Aeroflot

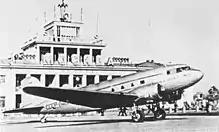
An Aeroflot PS-84 (a Douglas DC-3, modified by fitment of Soviet engines) at Moscow City Airport in 1940. The Lisunov Li-2, a license-built version of the DC-3, became the backbone of the Aeroflot fleet after the opening of the Eastern Front in World War II.

Under the third five-year plan, which began in 1938, civil aviation development continued, with improvements to airport installations being made and construction of airports being commenced. In addition to the expansion of services between the Soviet Union's main cities, local routes (MVL) were also expanded, and by 1940, 337 MVL routes had operations on a scheduled basis. Serial production of the Lisunov Li-2 (license-built Douglas DC-3) commenced in 1939, and the aircraft became the backbone of the Aeroflot fleet on mainline trunk routes. The day after Operation Barbarossa, the invasion of the Soviet Union by Nazi Germany, on 22 June 1941, the Sovnarkom placed the Civil Air Fleet under the control of Narkomat, leading to the full-scale mobilisation of Aeroflot crews and technicians for the Soviet war effort. Prior to the invasion, the Aeroflot network extended over , and amongst the longest routes being operated from Moscow were those to Tbilisi (via Baku), Tashkent and Vladivostok. Aeroflot aircraft, including PS-35s and PS-43s, were based at Khodynka Aerodrome in Moscow; and important missions undertaken by Aeroflot aircraft and crews included flying supplies to the besieged cities of Leningrad, Kyiv, Odessa and Sevastopol. During the Battle of Stalingrad, between August 1942 and February 1943, Aeroflot operated 46,000 missions to Stalingrad, ferrying in of supplies and 30,000 troops. Following the defeat of the Wehrmacht, 80 Junkers Ju 52/3ms were captured from the Germans, and were placed into the service of the Civil Air Fleet, and after the war were placed into regular service across the Soviet Union. Whilst civil operations in European Russia west of the front line, which ran from Leningrad to Moscow to Rostov-on-Don, were prevented from operating because of the war, services from Moscow to the Urals, Siberia, Central Asia, and other regions which were not affected by the war, continued. By the end of the war, Aeroflot had flown 1,595,943 special missions, including 83,782 at night, and carried 1,538,982 men and of cargo.